Departmental Council of Bas-Rhin

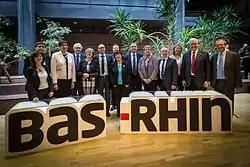
Executives (president and vice-presidents) of the Bas-Rhin departmental council after the 2015 departmental elections.

The Council consists of 46 members (departmental councilors) elected from the 23 cantons of Bas-Rhin.